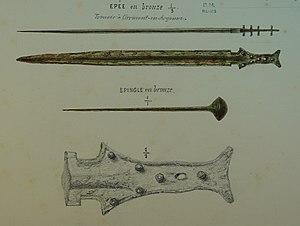
travail d edessin pour la colelction Morel.
Clermont-en-Argonne est une commune française située dans le département de la Meuse, en région Grand Est.